Les Cowboys Fringants

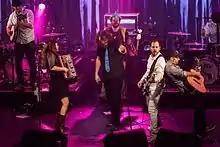
The band in concert in 2016

Les Cowboys Fringants are a Quebecker folk rock band formed in 1995 in Repentigny, Quebec. The French word "fringant" can be translated as "dashing", or "frisky".